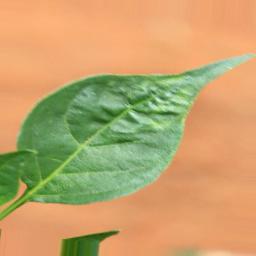
Label: mites_and_trips